List of birds of Virginia

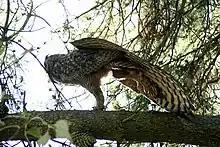
Great horned owl

The New World vultures are not closely related to Old World vultures, but superficially resemble them because of convergent evolution. Like the Old World vultures, they are scavengers. However, unlike Old World vultures, which find carcasses by sight, New World vultures have a good sense of smell with which they locate carcasses. Two species have been recorded in Virginia.